453rd Bombardment Group

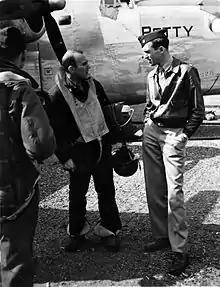
Major James "Jimmy" Stewart, right, 1943

On two occasions, the squadron carried out airlift missions. In September 1944, it flew rations, gasoline and blankets to advancing troops in France. During Operation Varsity, the airborne assault across the Rhine near Wesel, it dropped medical supplies, food and ammunition to troops at the bridgehead. The squadron flew its last mission on 12 April 1945, and was withdrawn from combat to prepare for possible redeployment to the Pacific.